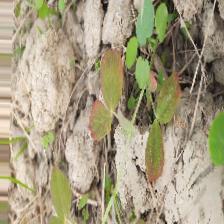
Label: Lentil Rust